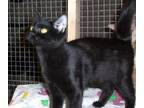
Animal: cat
Breed: Bombay